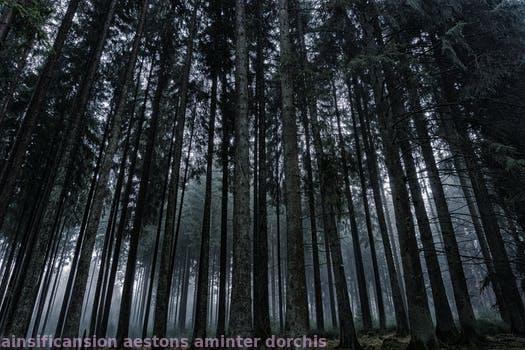
Label: Watermark